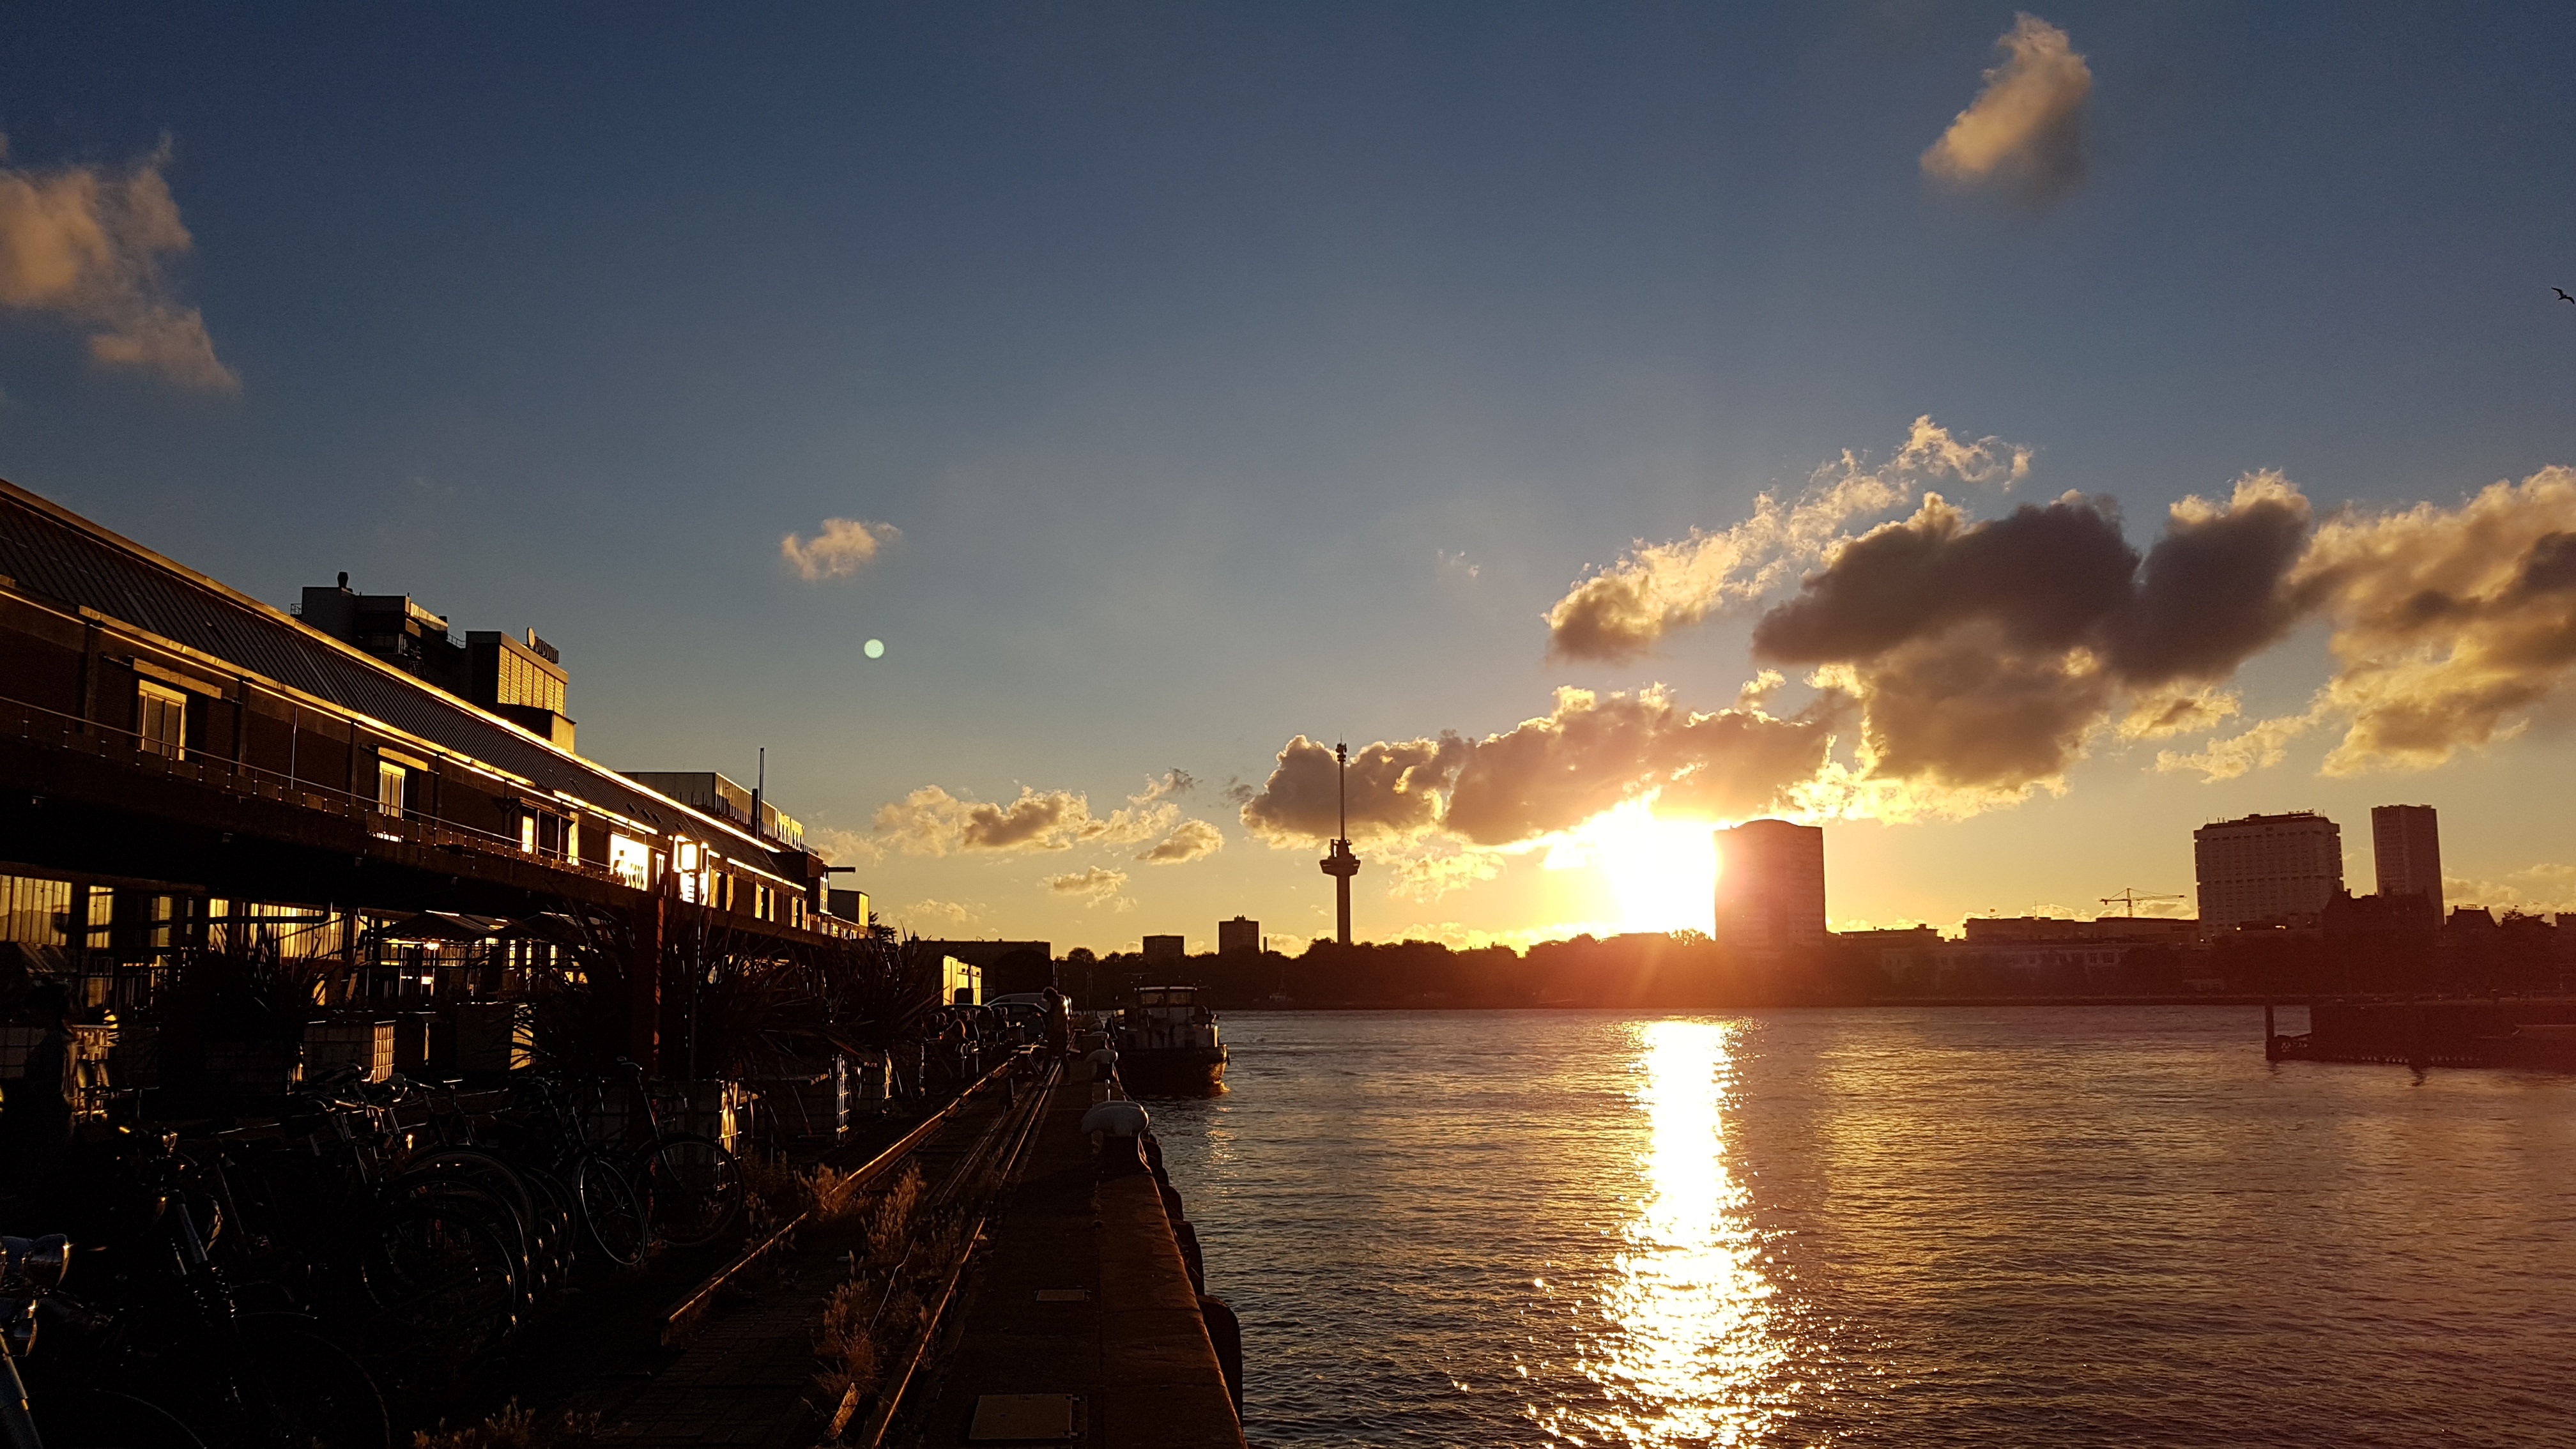
sea, horizon, light, cloud, sky, sun, sunrise, sunset, skyline, night, sunlight, morning, dawn, city, cityscape, dusk, evening, reflection, rotterdam, holidays